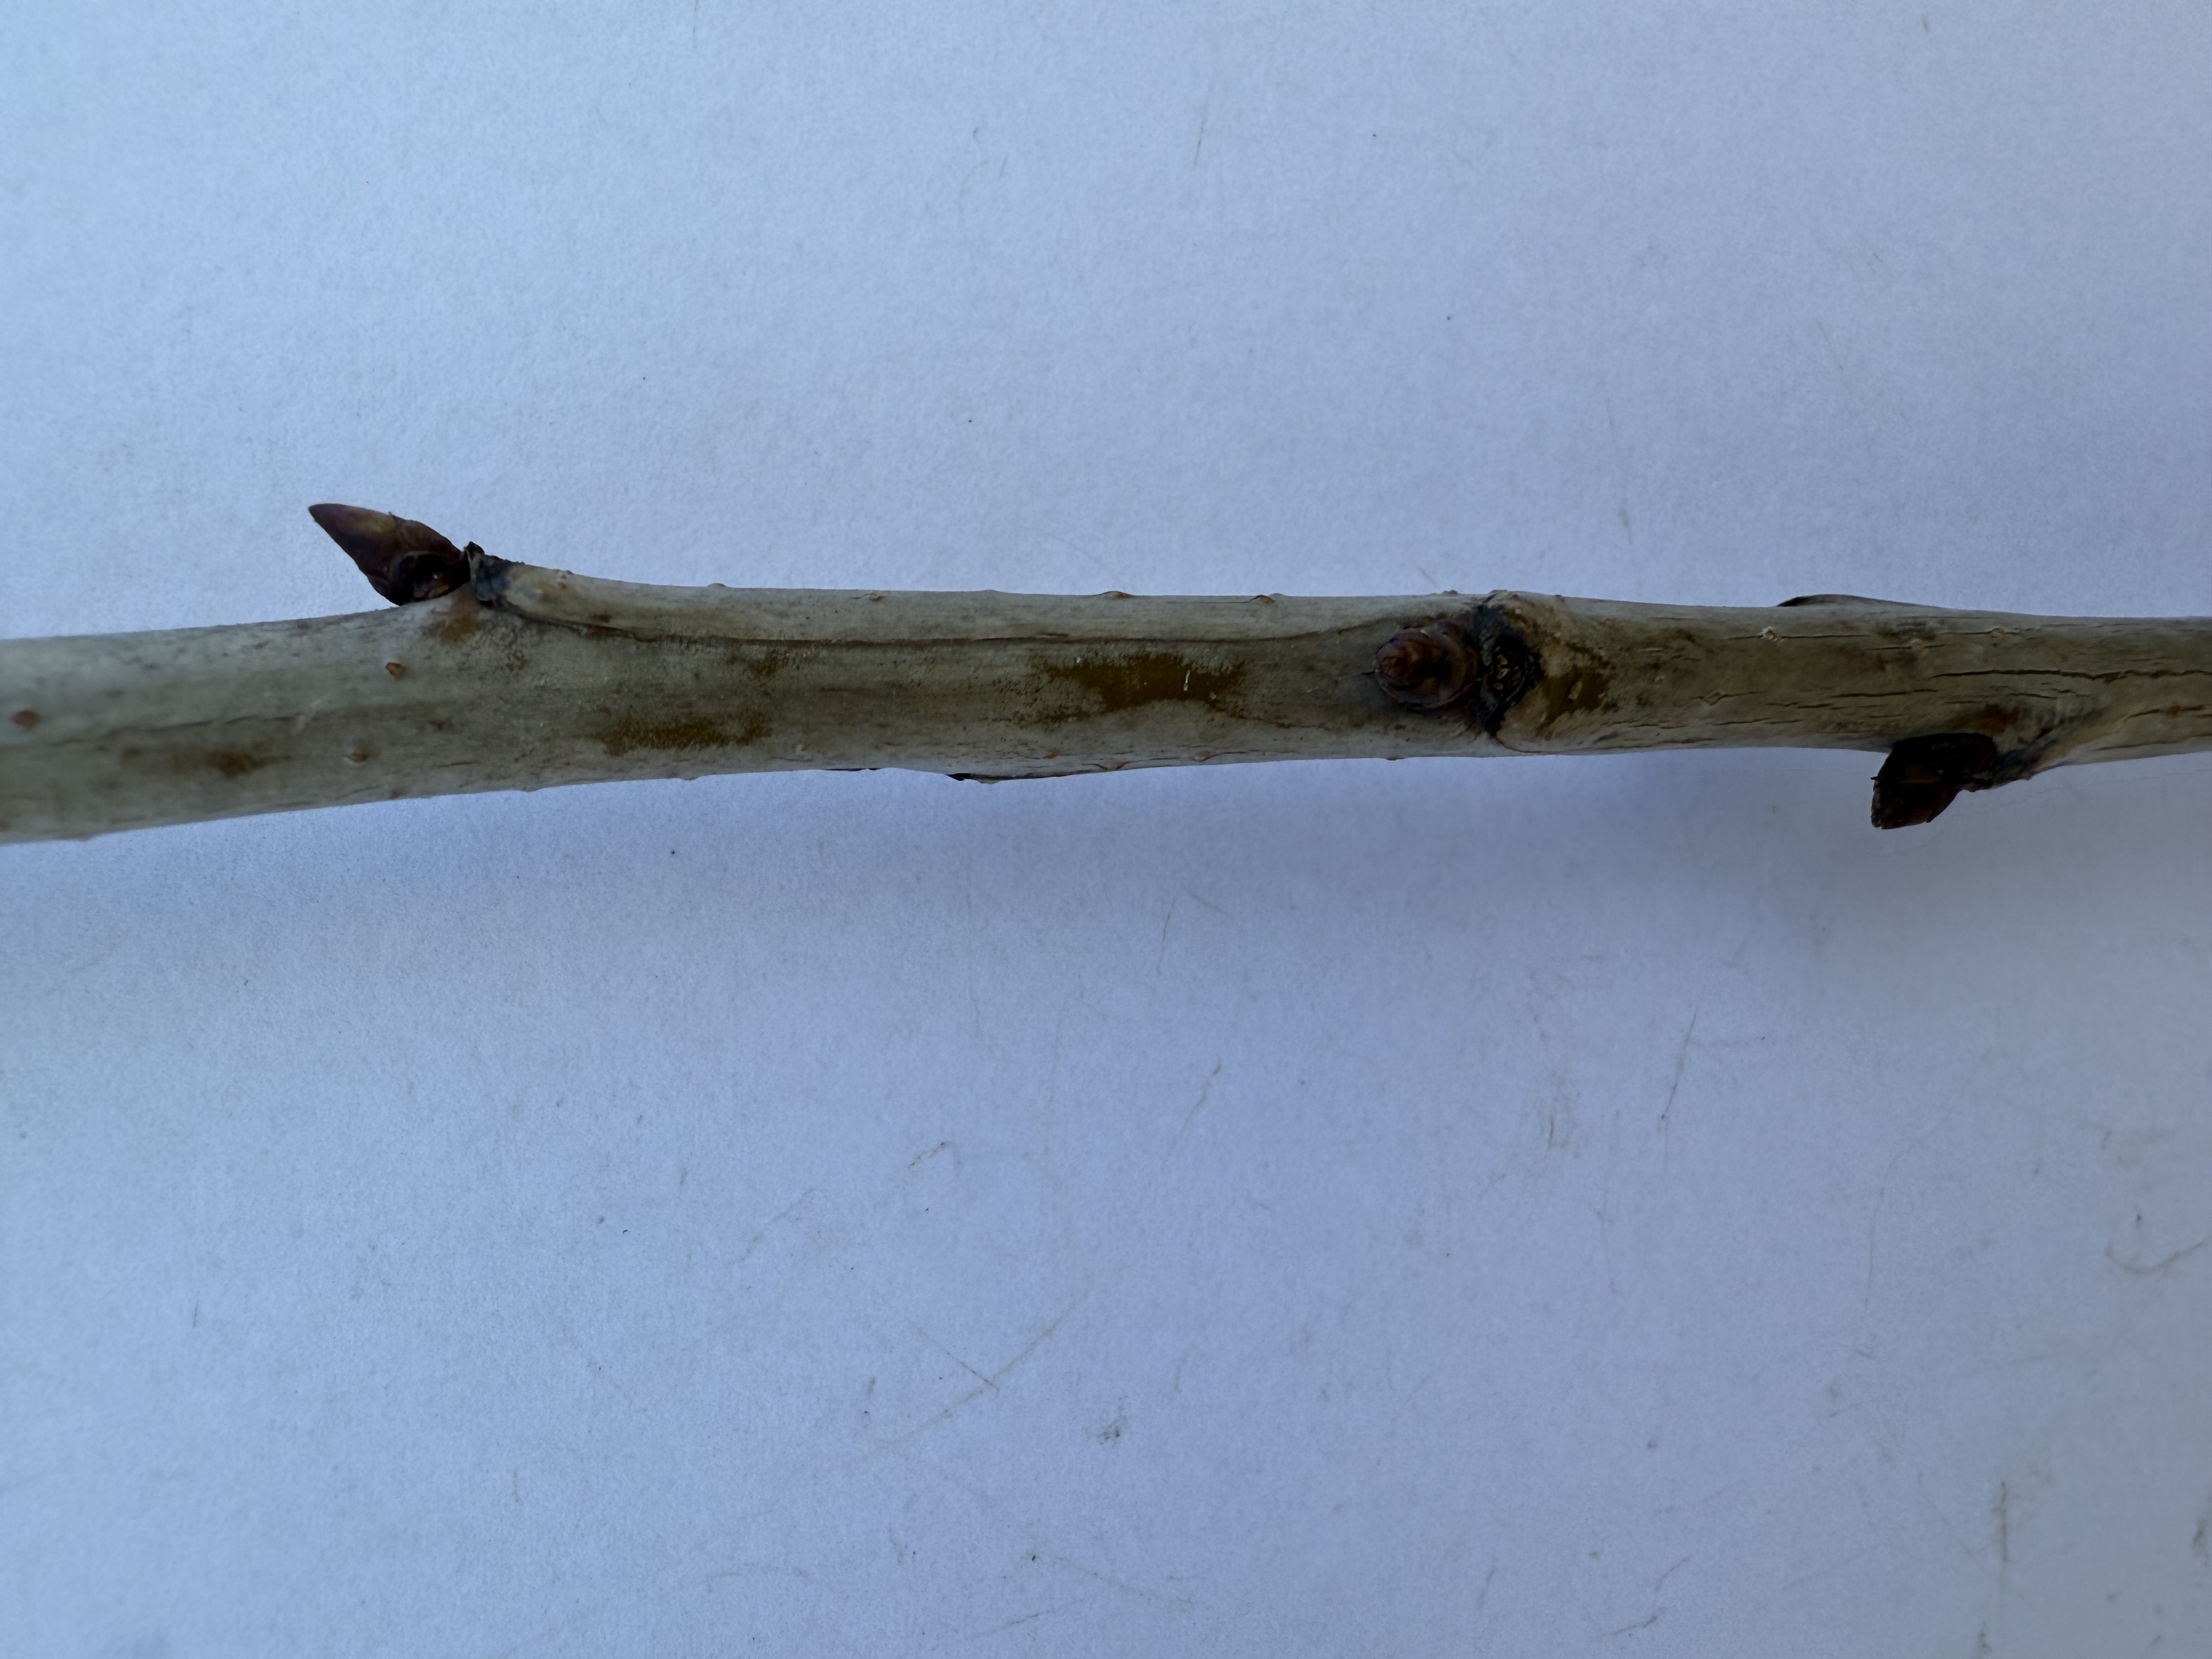
Variety: Yellow Cherry